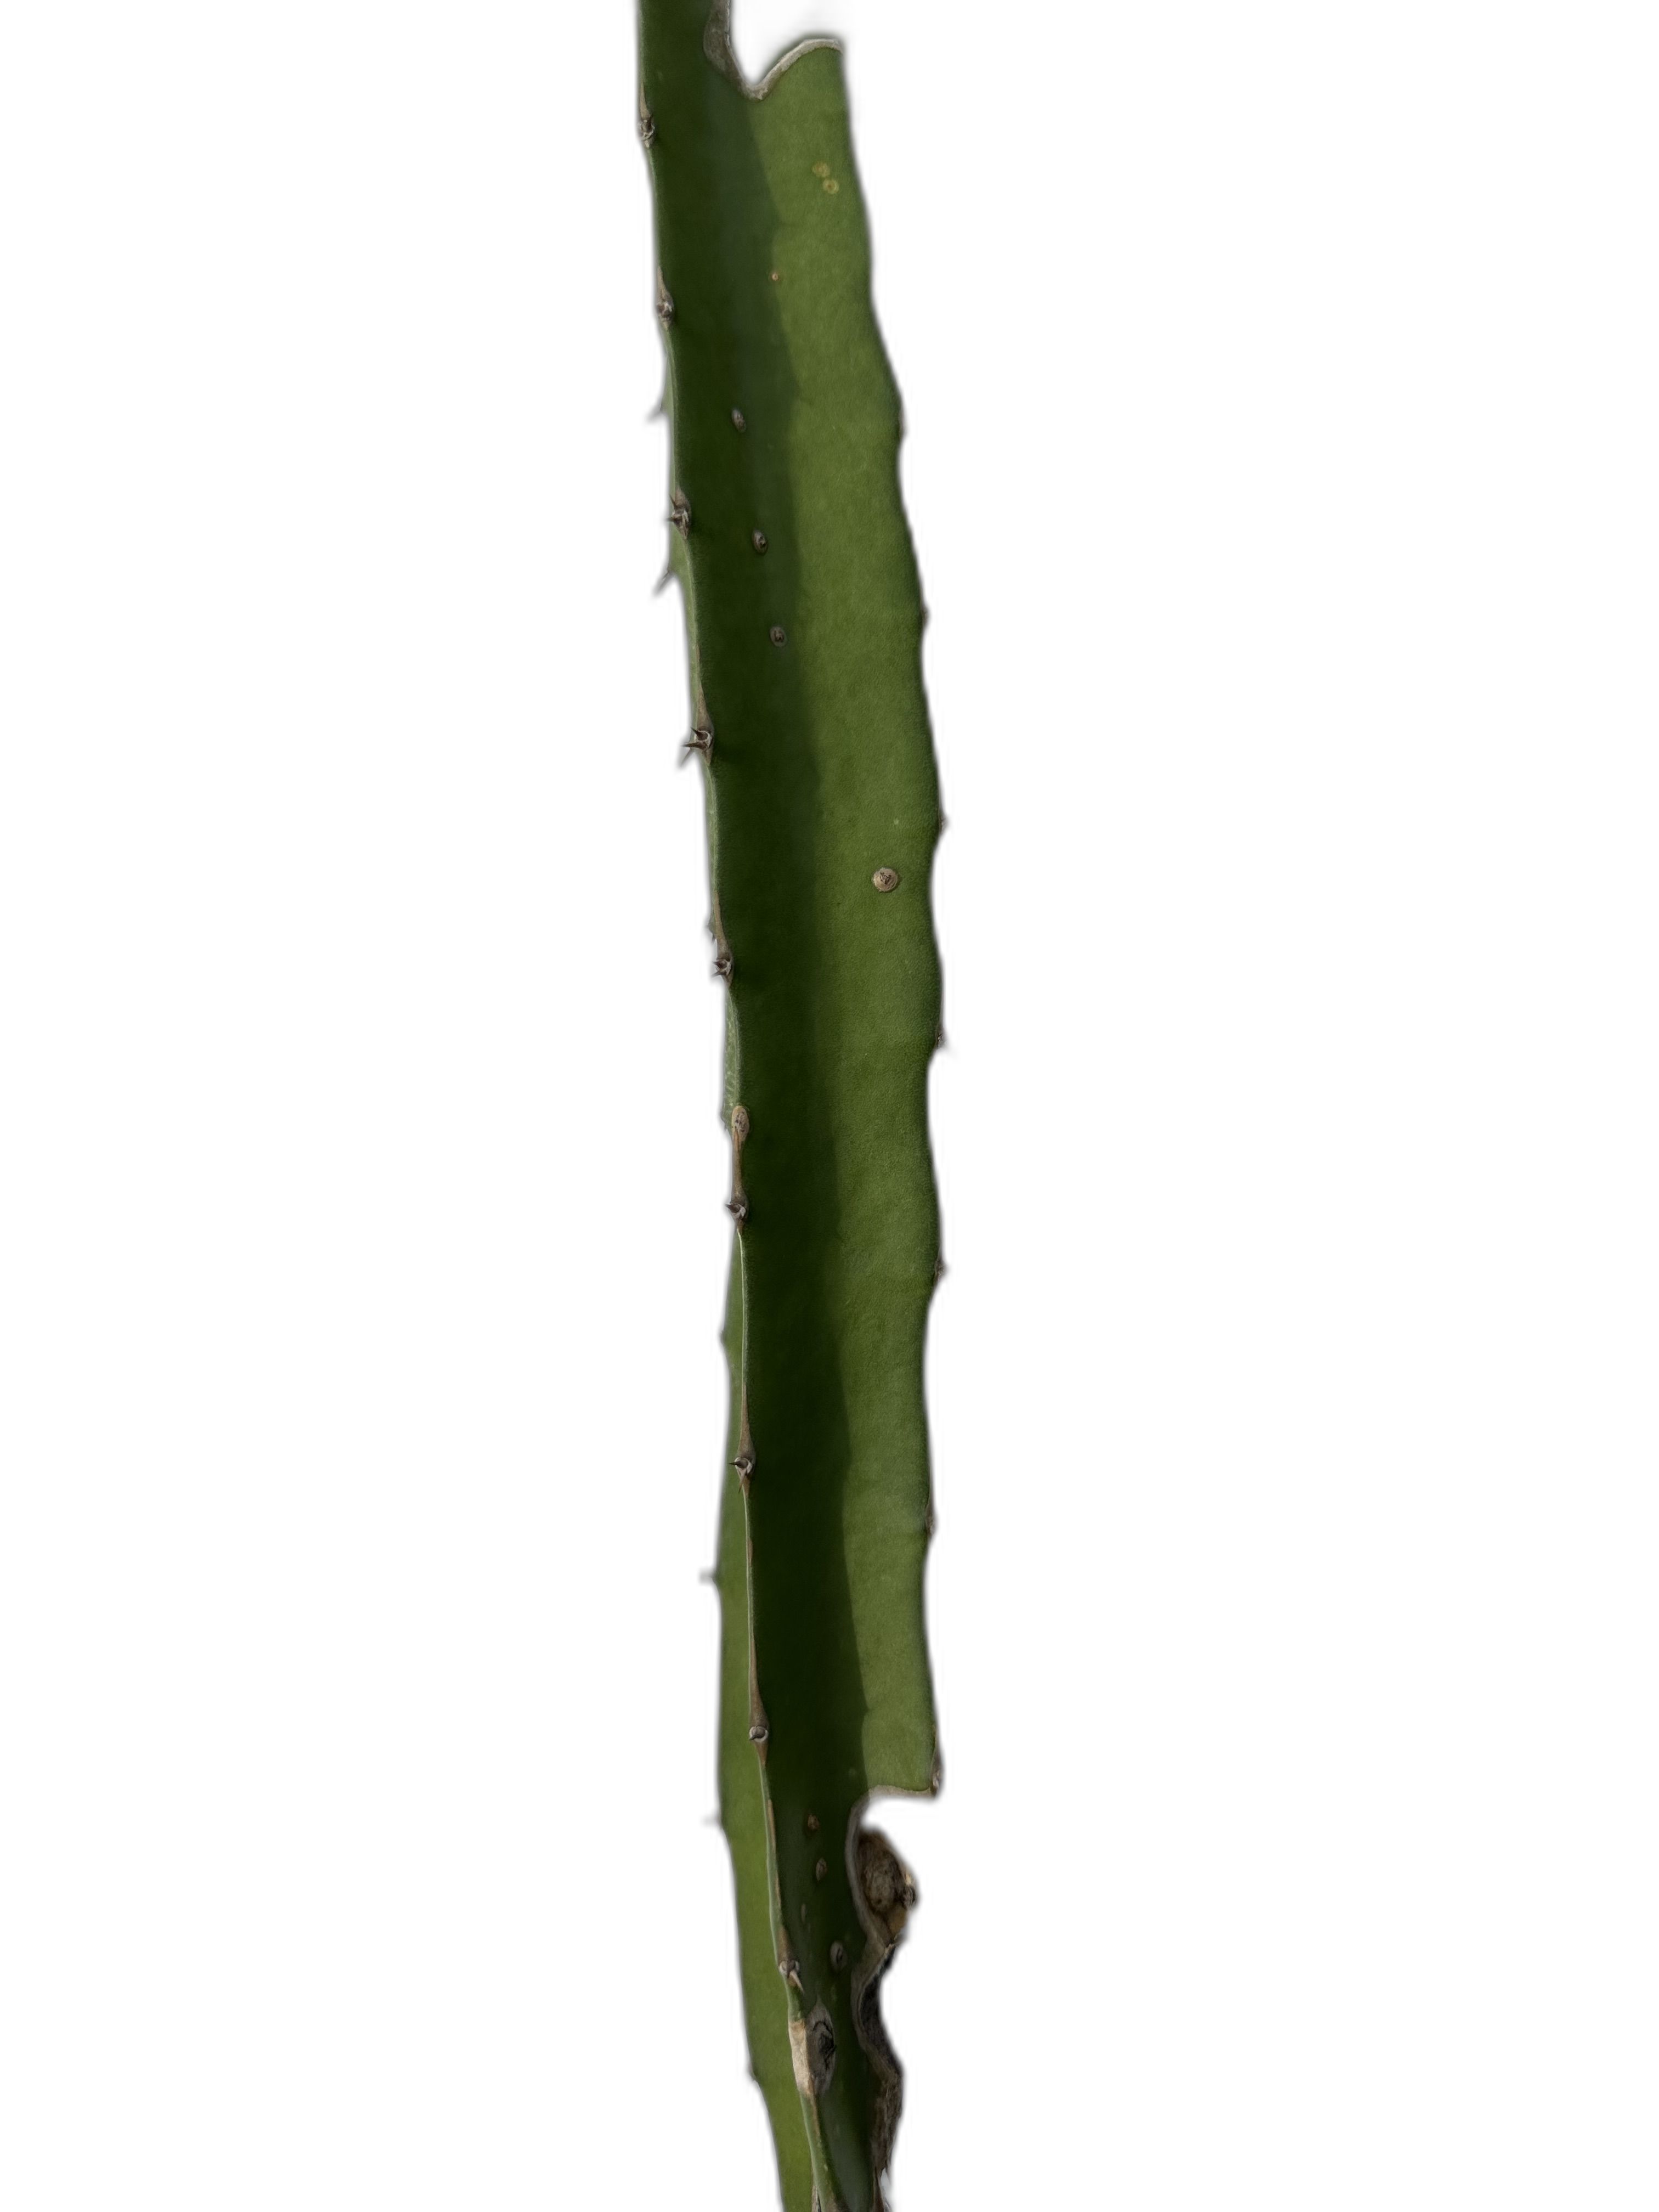
Label: Good leaf